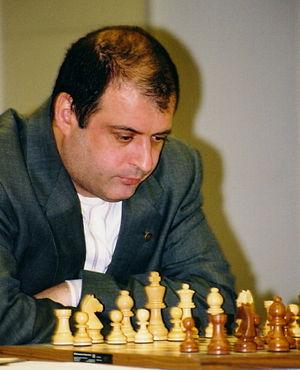
John Fedorowicz est un joueur d'échecs américain né le 27 septembre 1958 à New York.